Provenance

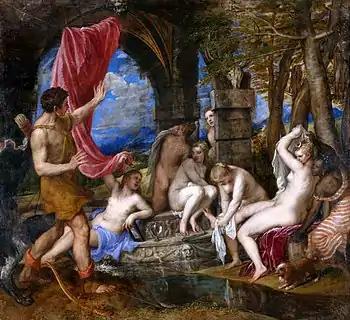
"Diana and Actaeon" by Titian has a full provenance covering its passage through several owners and four countries since it was painted for Philip II of Spain in the 1550s.

Provenance is the chronology of the ownership, custody or location of a historical object. The term was originally mostly used in relation to works of art, but is now used in similar senses in a wide range of fields, including archaeology, paleontology, archival science, economy, computing, and scientific inquiry in general.